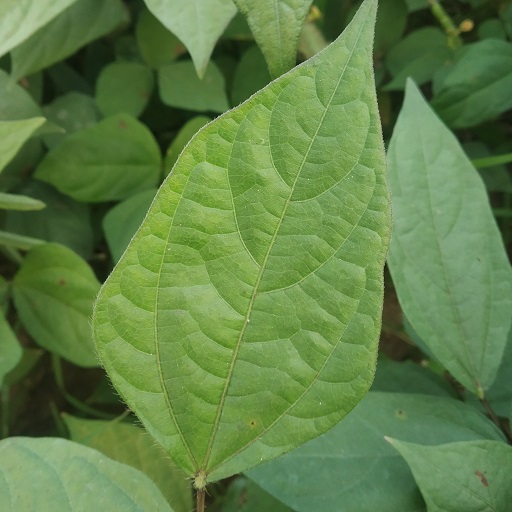
Label: Healthy